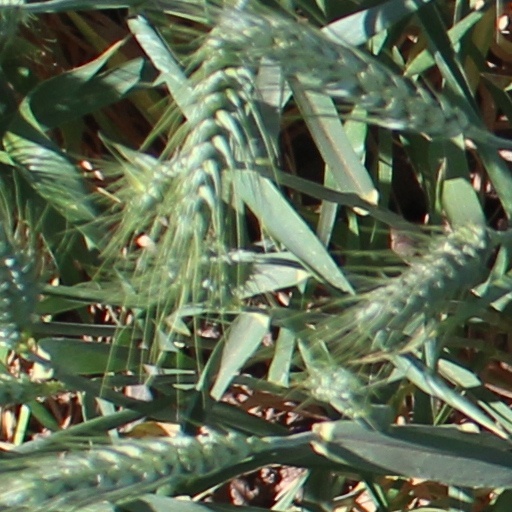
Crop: wheat